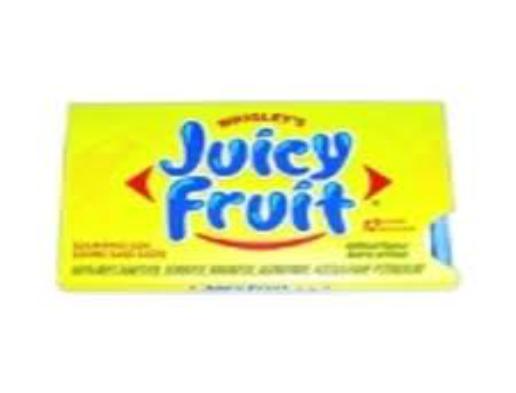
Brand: Juicy Fruit
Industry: Food